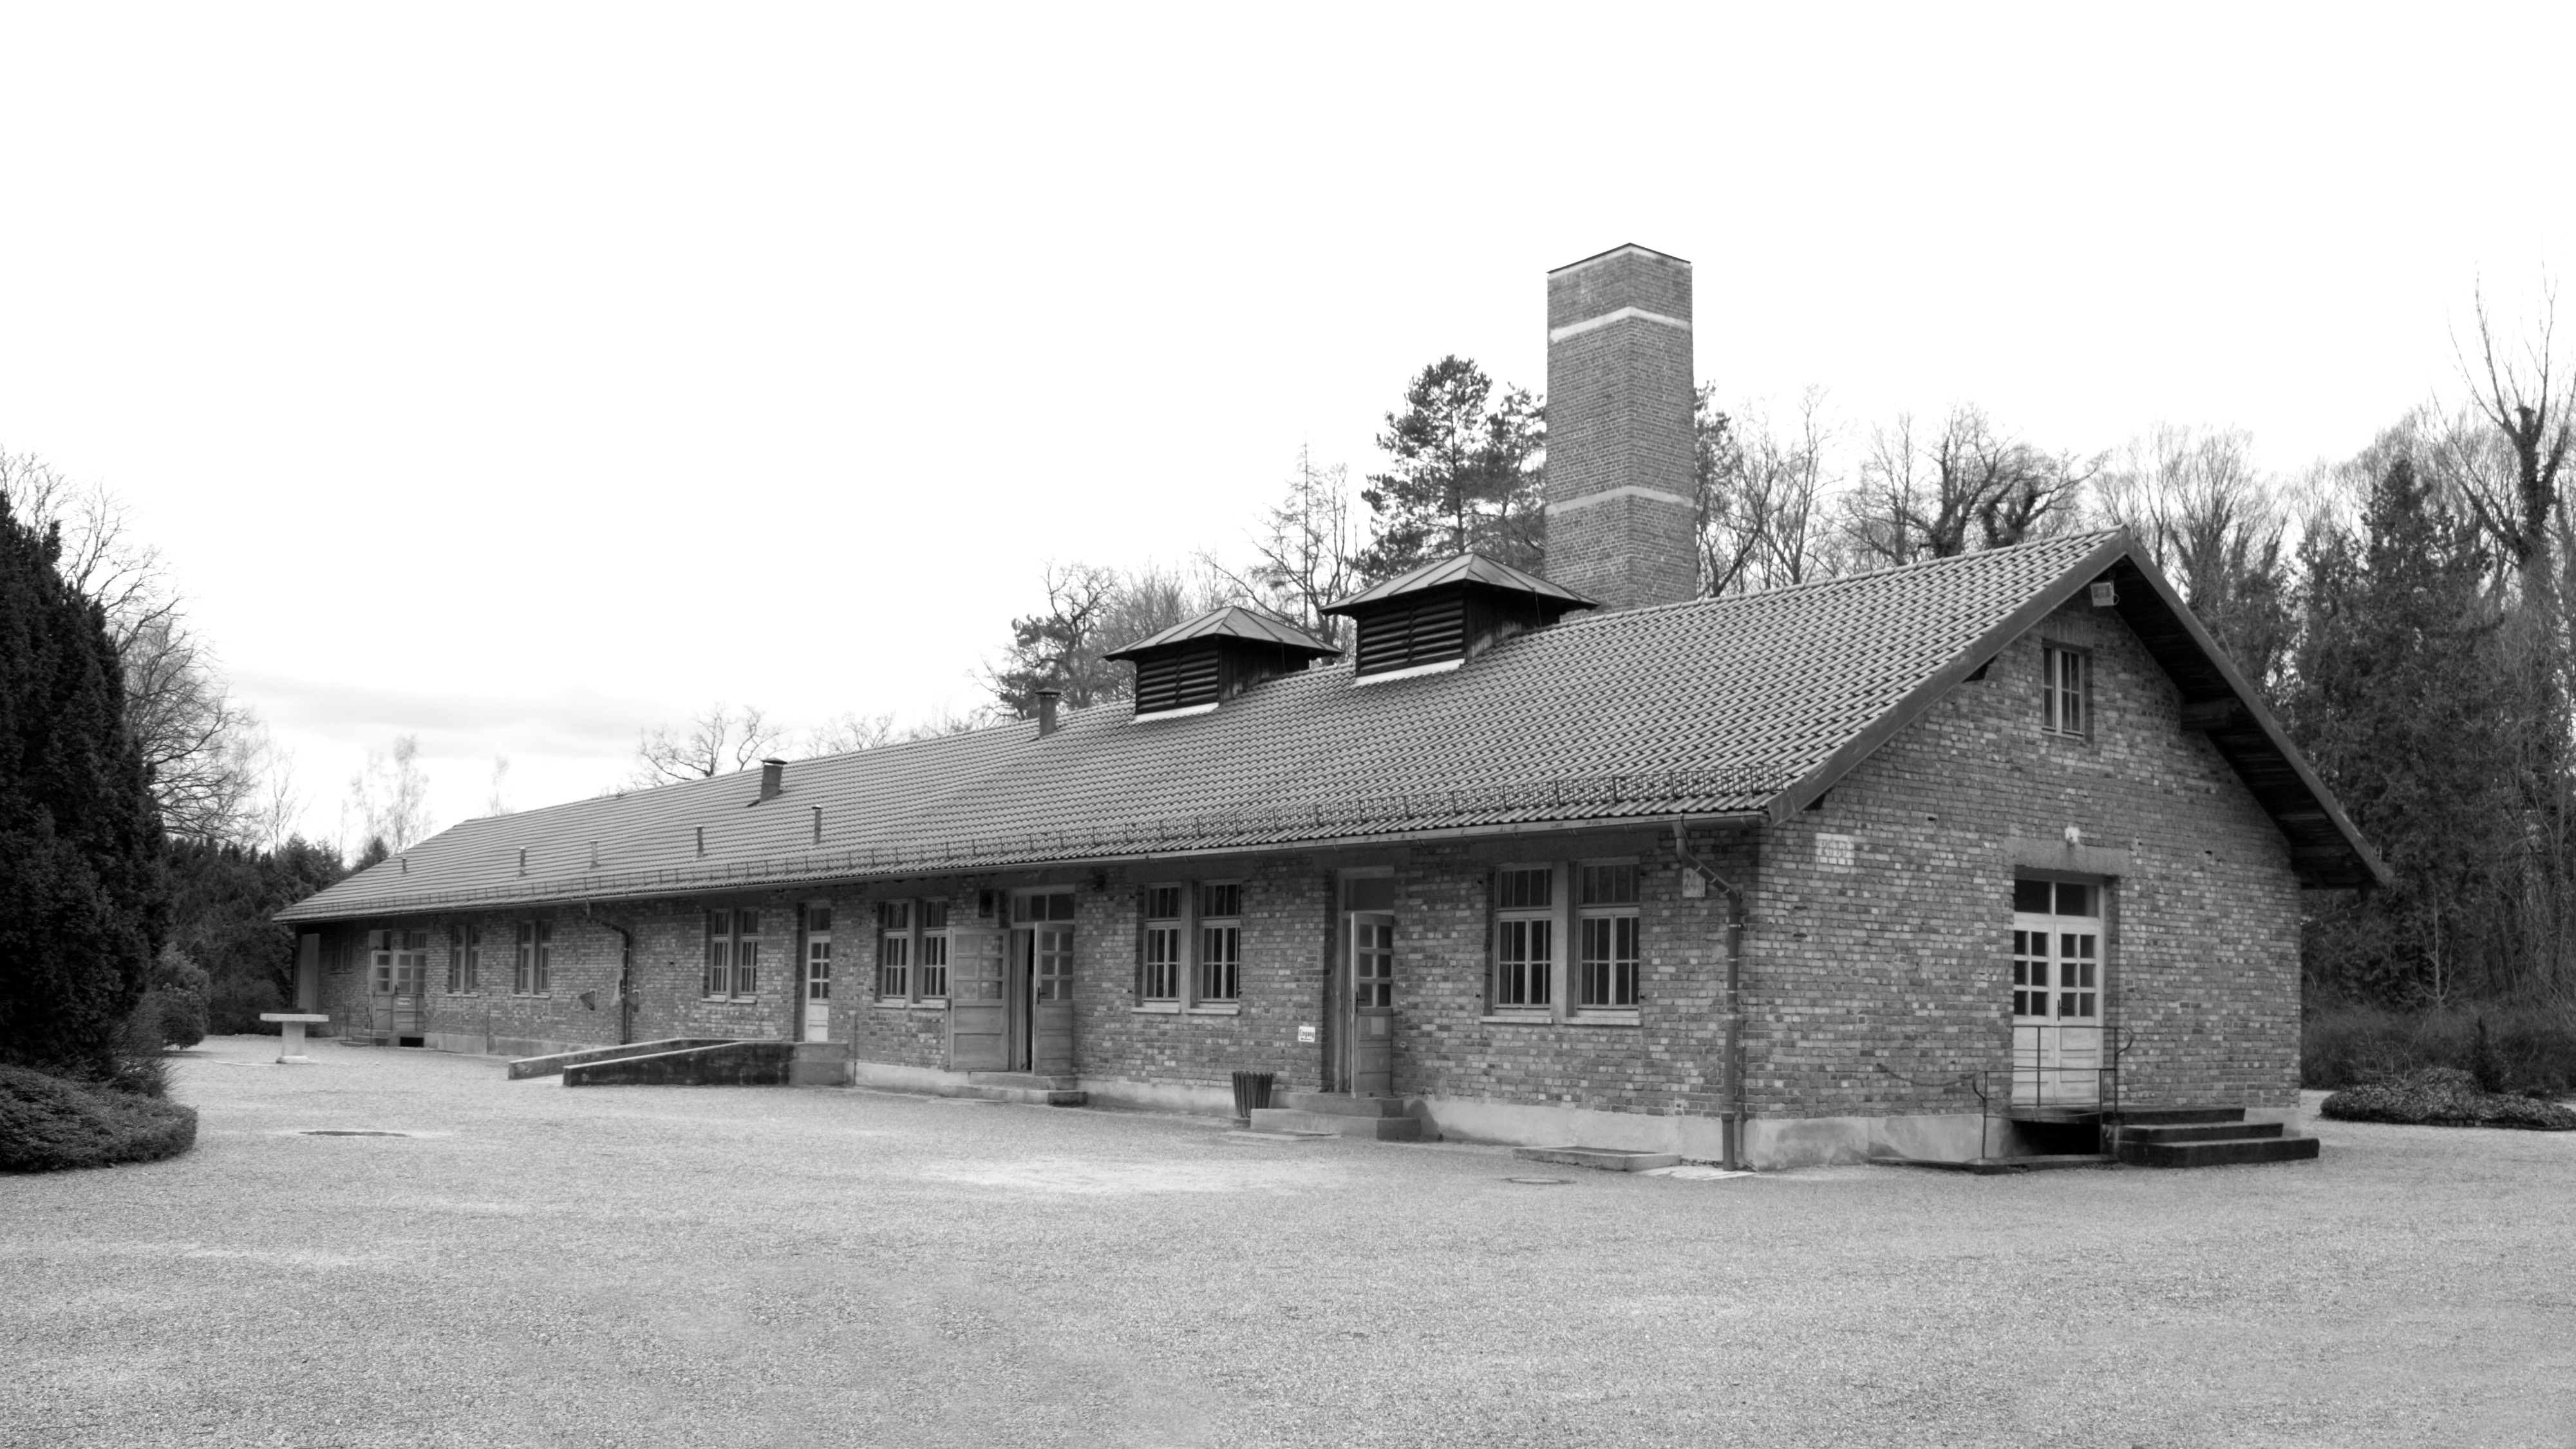
black and white, architecture, house, building, home, cottage, church, chapel, monochrome, place of worship, monastery, history, estate, crime, dachau, konzentrationslager, kz, crematorium, rural area, nazi era, monochrome photography, hitler era, hitlerregiem